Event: Nepal Earthquake
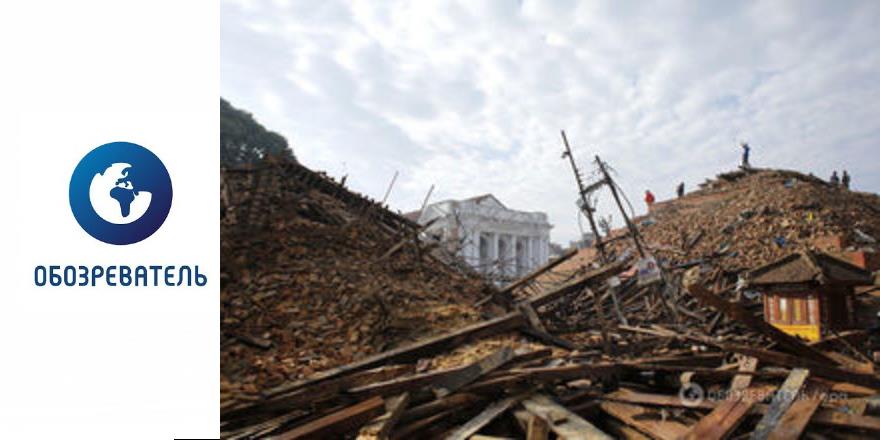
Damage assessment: damage